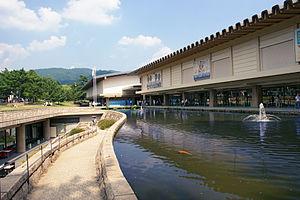
Junzō Yoshimura, 7 septembre 1908 – 11 avril 1997, est un architecte japonais.